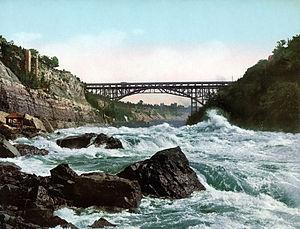
Cette liste de ponts, traversiers, et d'autres passages du fleuve Saint-Laurent et les Grands Lacs, est organisée par ordre de la rive sud de terminal allant du golfe du Saint-Laurent vers amont, soit le lac Supérieur.
Niagara Falls Hydraulic Power & Manufacturing Company était une société américaine basée à Niagara Falls, dans l’État de New York, qui a été la première société à produire de l’énergie hydroélectrique à partir des chutes du Niagara en 1882. La société s’est appuyée sur les efforts de plusieurs sociétés précédentes pour construire un canal servant à la production d’énergie hydraulique. En 1918, la société fusionna avec la Niagara Falls Power Company qui devint plus tard Niagara Mohawk, acquise en 2002 par National Grid plc.